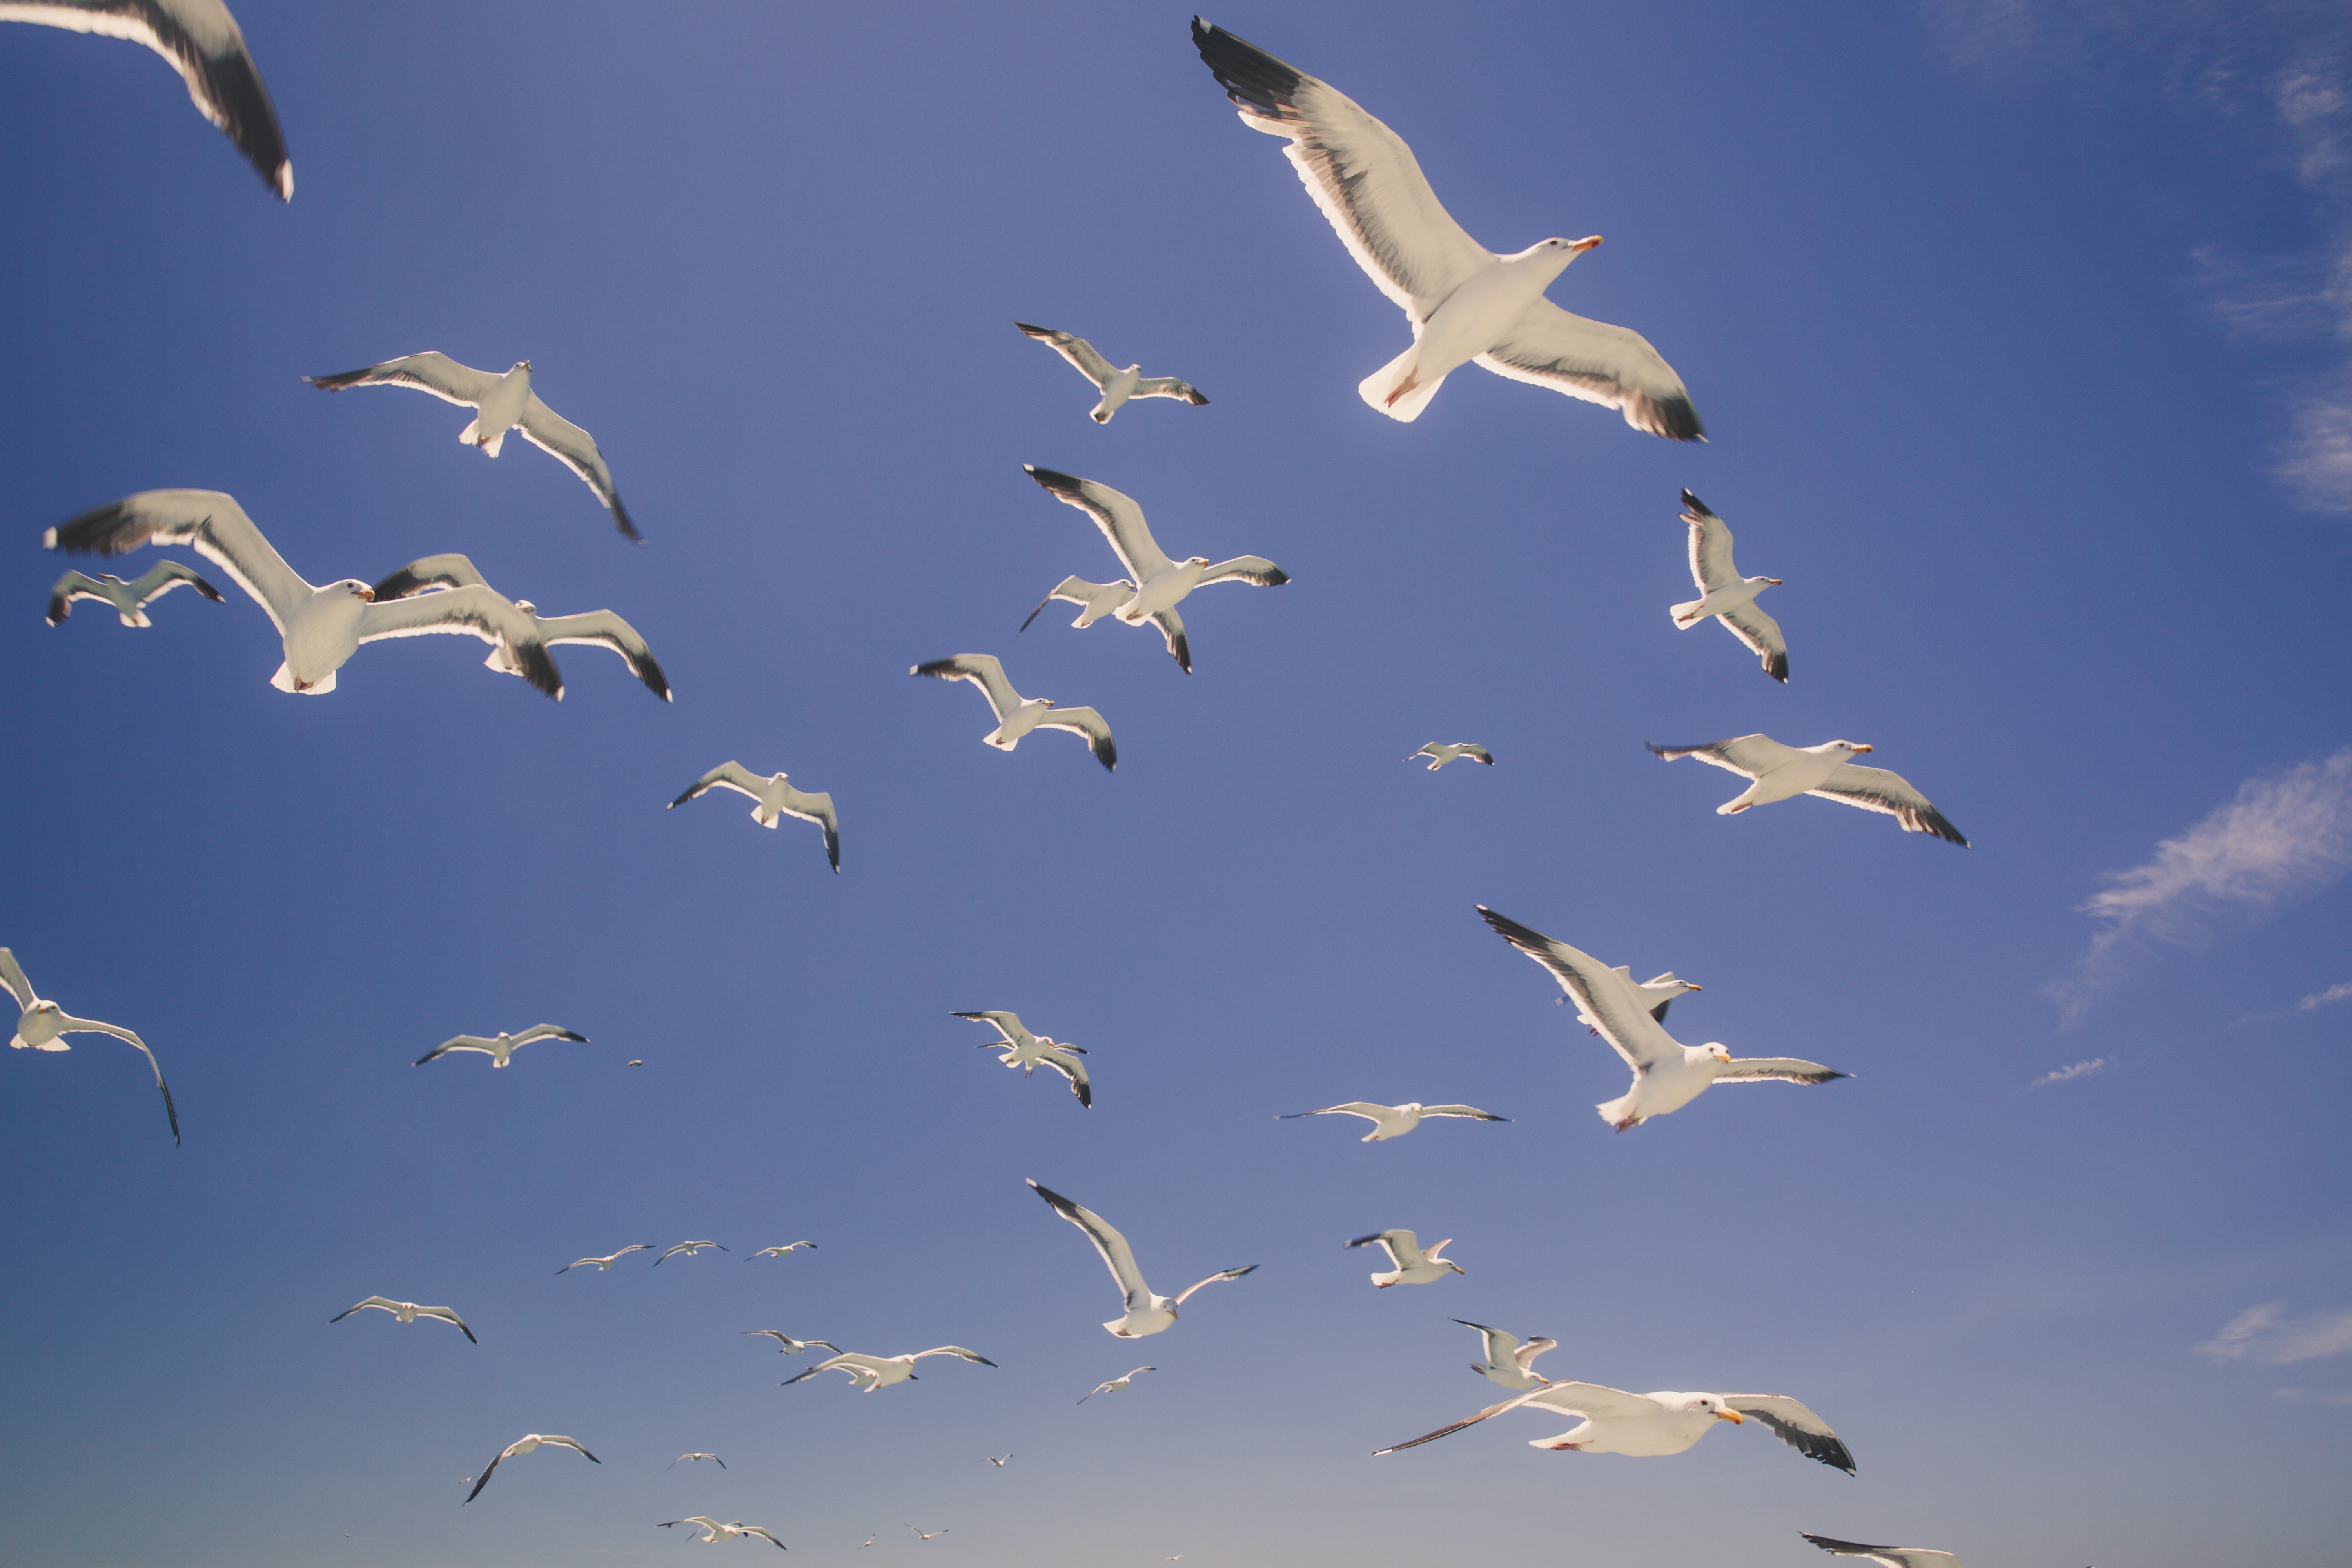
bird, wing, seabird, flock, gull, flight, fauna, vertebrate, bird migration, charadriiformes, european herring gull, animal migration